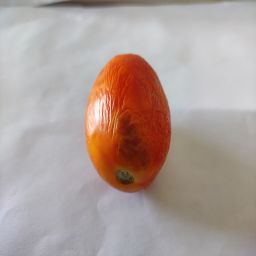
Crop: Tomato
Quality: Old